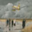
Label: airplane